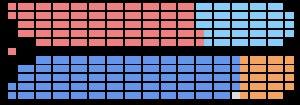
Les élections fédérales canadiennes de 2006 se déroulent le 23 janvier 2006 afin d'élire les députés de la 39ᵉ législature à la Chambre des communes du Canada. Le Parti conservateur du Canada remporte une pluralité de sièges : 40,3 % des sièges, c'est-à-dire 124 sur 308, 25 de plus que les 99 obtenus lors des élections de 2004, et 36,3 % des suffrages. Il en résulte un gouvernement minoritaire mené par le Parti conservateur avec Stephen Harper en tant que nouveau Premier ministre du Canada, mettant fin à plus de 12 ans de pouvoir par les libéraux. Le 28ᵉ conseil des ministres devient alors le gouvernement minoritaire s'appuyant sur la plus faible majorité relative de l'histoire du Canada.
La 39ᵉ législature du Canada est élue à la Chambre des communes du Canada lors de la 39ᵉ élection fédérale canadienne le 23 janvier 2006. La session parlementaire débute le 3 avril 2006 et le député libéral Peter Milliken est réélu président de la Chambre, avant le discours du trône le jour suivant. Le gouvernement dépose son premier budget le 2 mai 2006.
Au cours de l'histoire de la politique canadienne, il y a quatorze gouvernements minoritaires au niveau fédéral, ainsi qu'un certain nombre au provincial. Le quatorzième gouvernement minoritaire fédéral est élu aux Élections fédérales canadiennes de 2019.